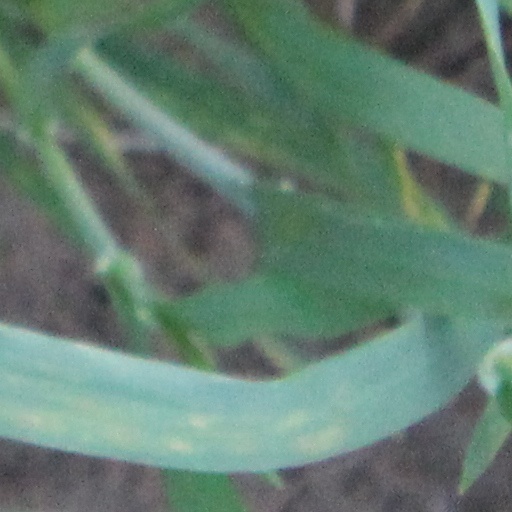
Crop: wheat